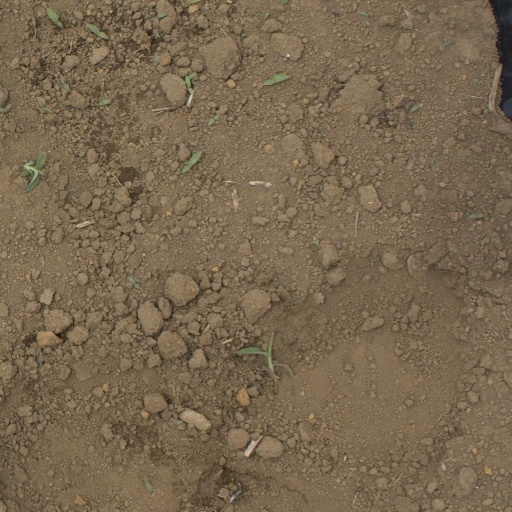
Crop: Jerusalem artichoke